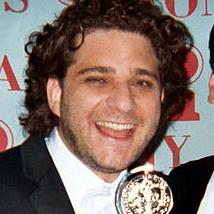
Age: 28